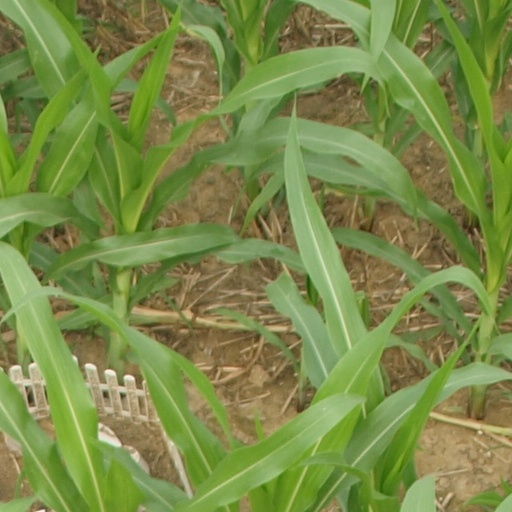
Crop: maize; corn